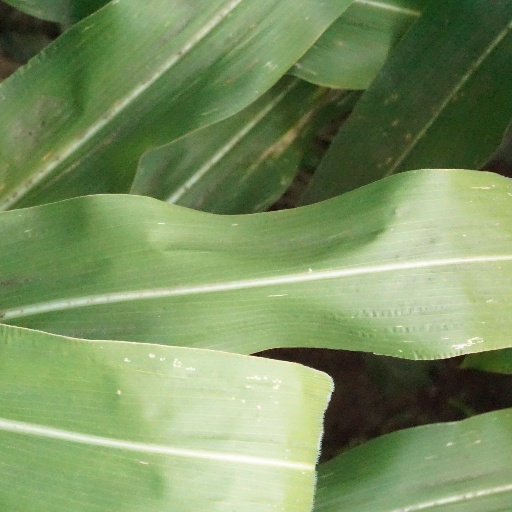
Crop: maize; corn